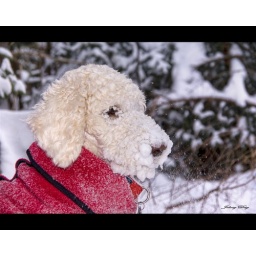
-25 C in the open , -15 in the forest , we played in the protection of the trees